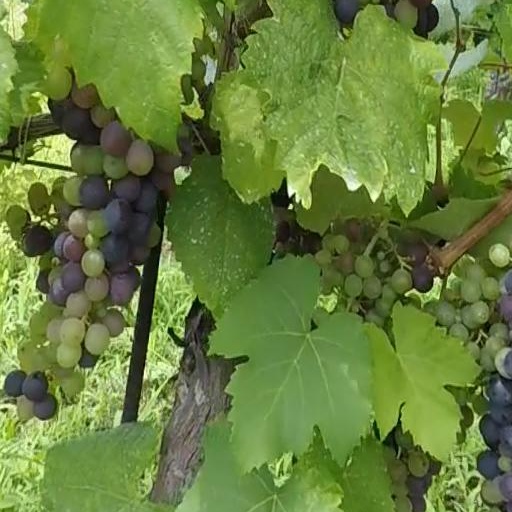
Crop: grape